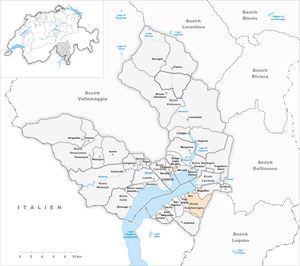
Vira (Gambarogno) est une localité de Gambarogno et une ancienne commune suisse du canton du Tessin.